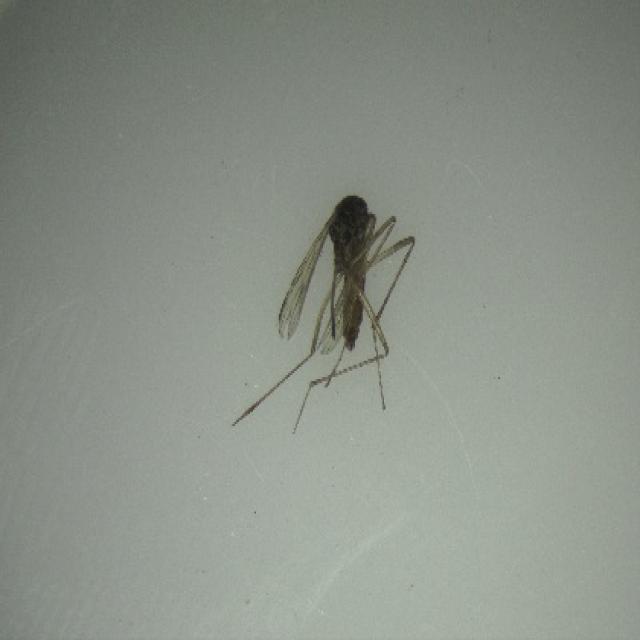
Species: aedes_vexans